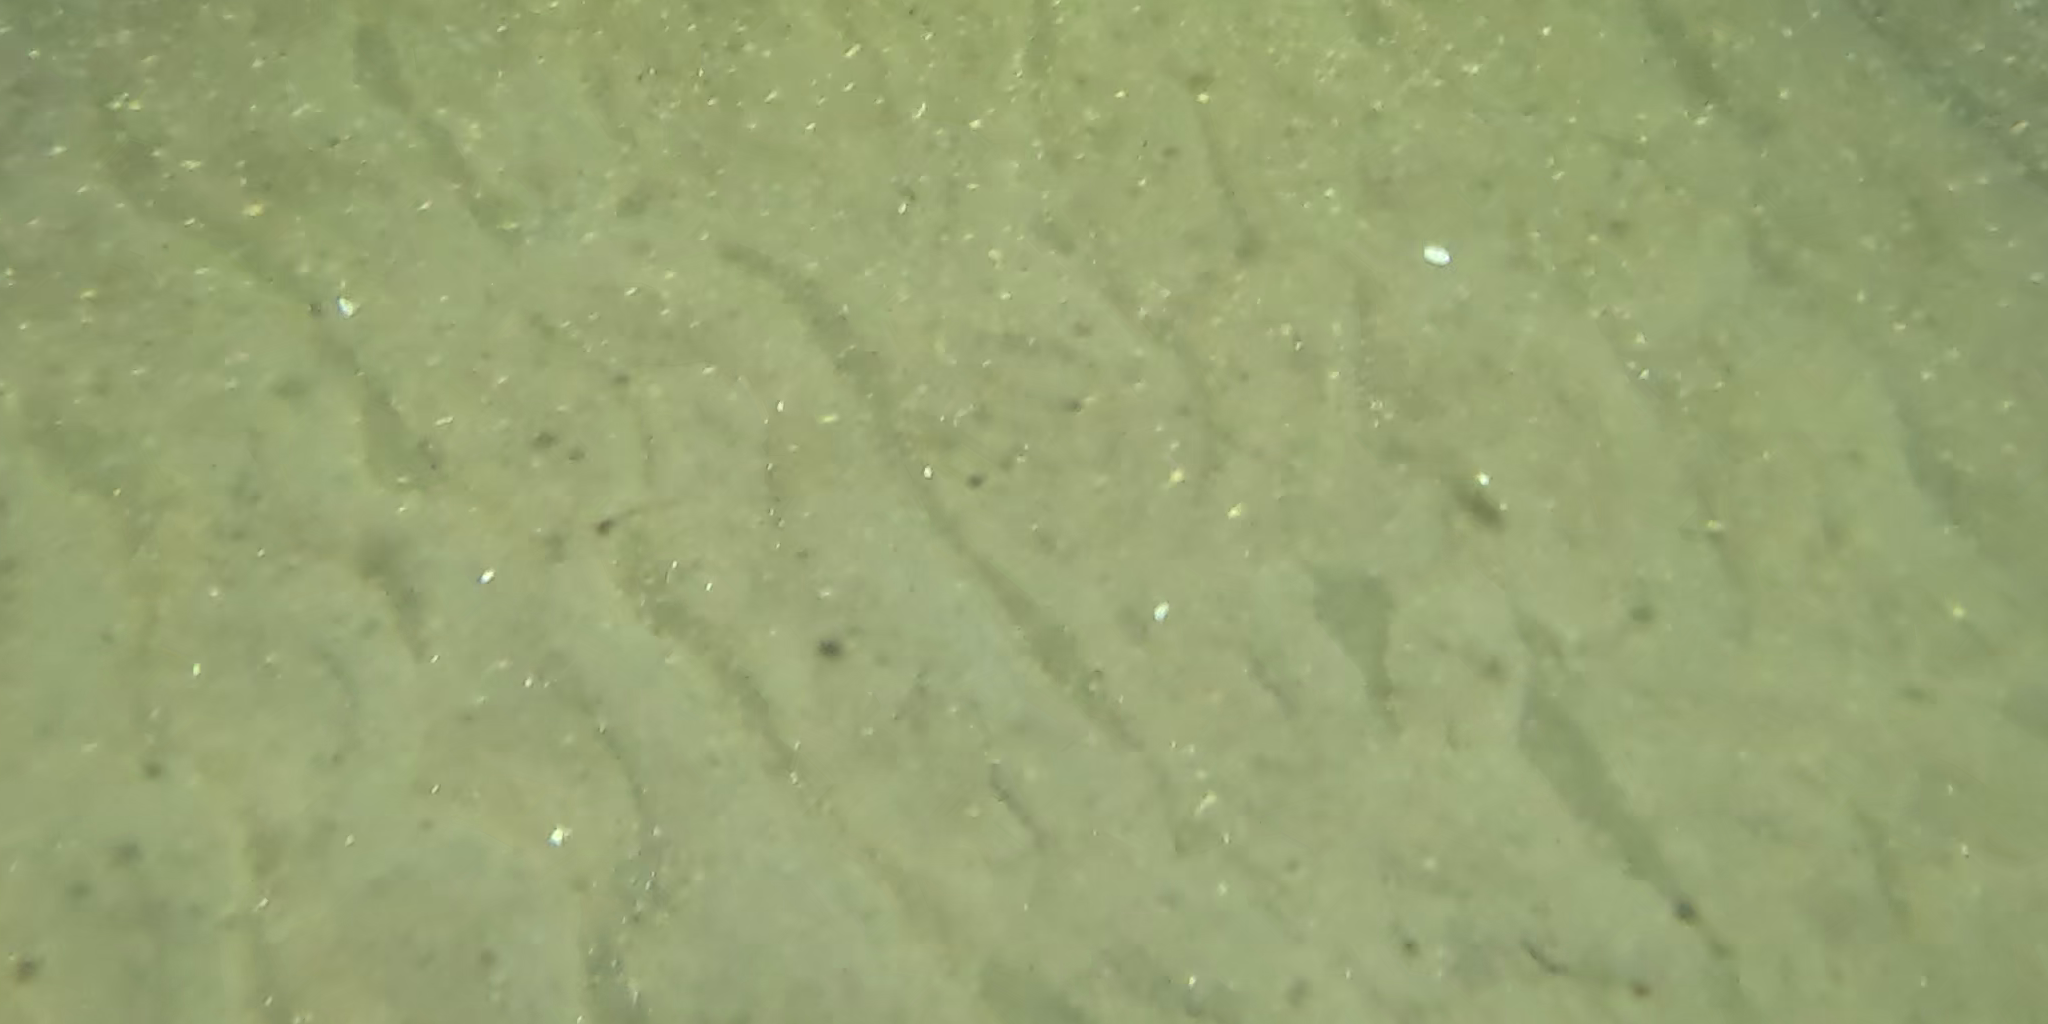
Seabed habitat: sand